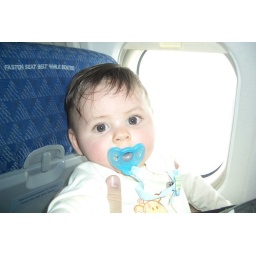
Using the pacifer to help pop his ears while flying in the airplane